Francis William Drake

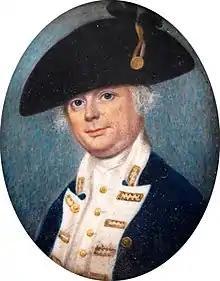
Miniature portrait of Drake

Vice-admiral of the Red Francis William Drake (22 August 1724 – 5 December 1787) was an Royal Navy officer, politician and colonial administrator who served in the War of the Austrian Succession, Seven Years' War and American War of Independence